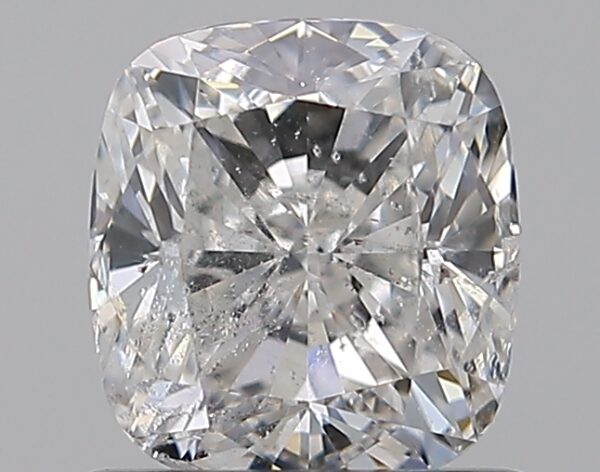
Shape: cushion
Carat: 1
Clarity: SI2
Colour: F
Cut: GD
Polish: VG
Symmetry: VG
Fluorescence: N
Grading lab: IGI
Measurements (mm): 5.81 x 5.35 x 3.73